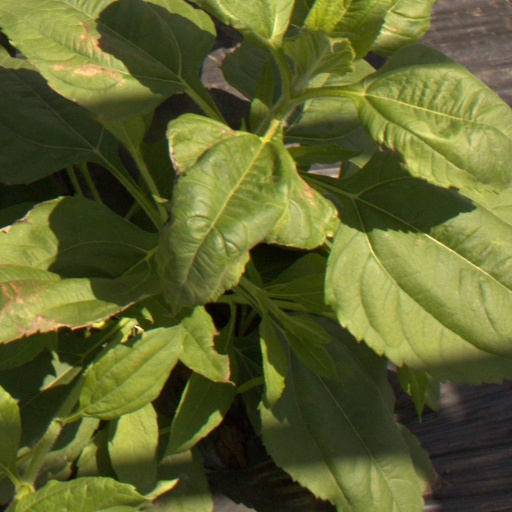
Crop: Jerusalem artichoke